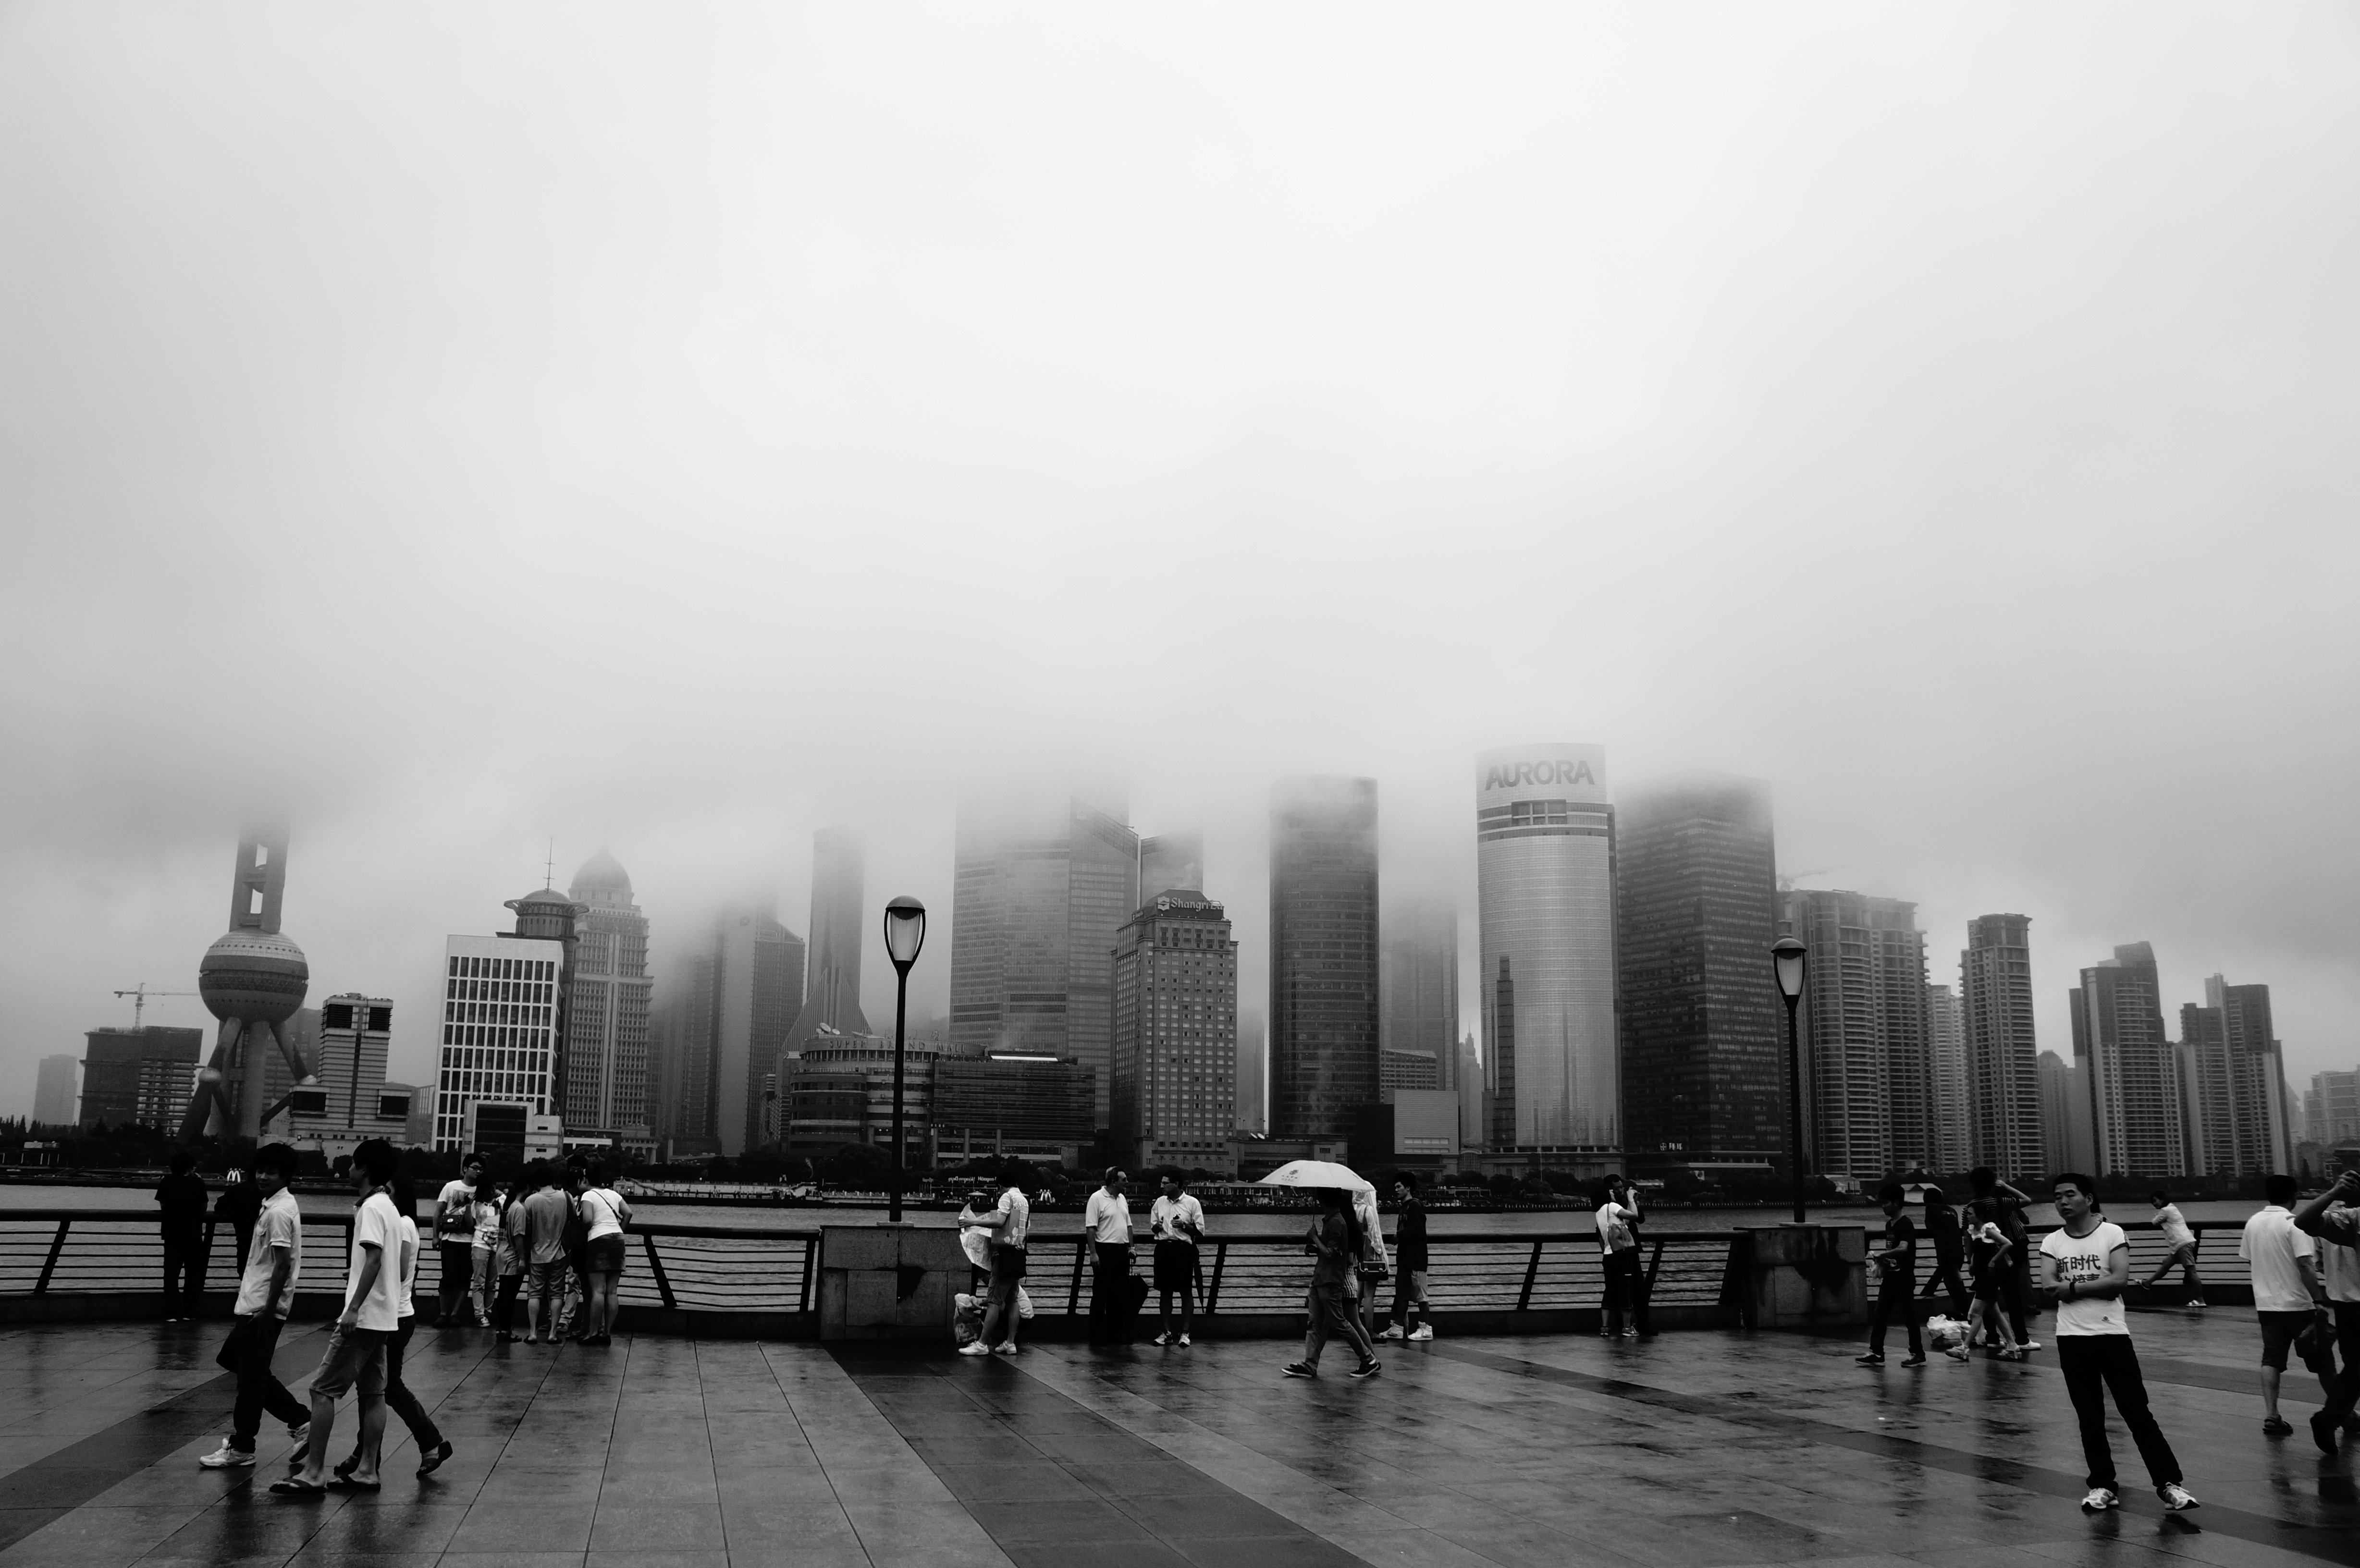
horizon, black and white, people, fog, mist, skyline, photography, morning, city, skyscraper, smoke, cityscape, weather, haze, monochrome, modern architecture, shanghai, tall buildings, urban area, monochrome photography, atmospheric phenomenon, human settlement, atmosphere of earth